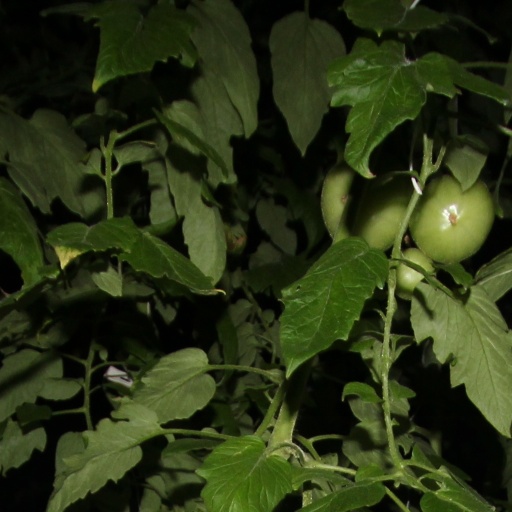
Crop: tomato